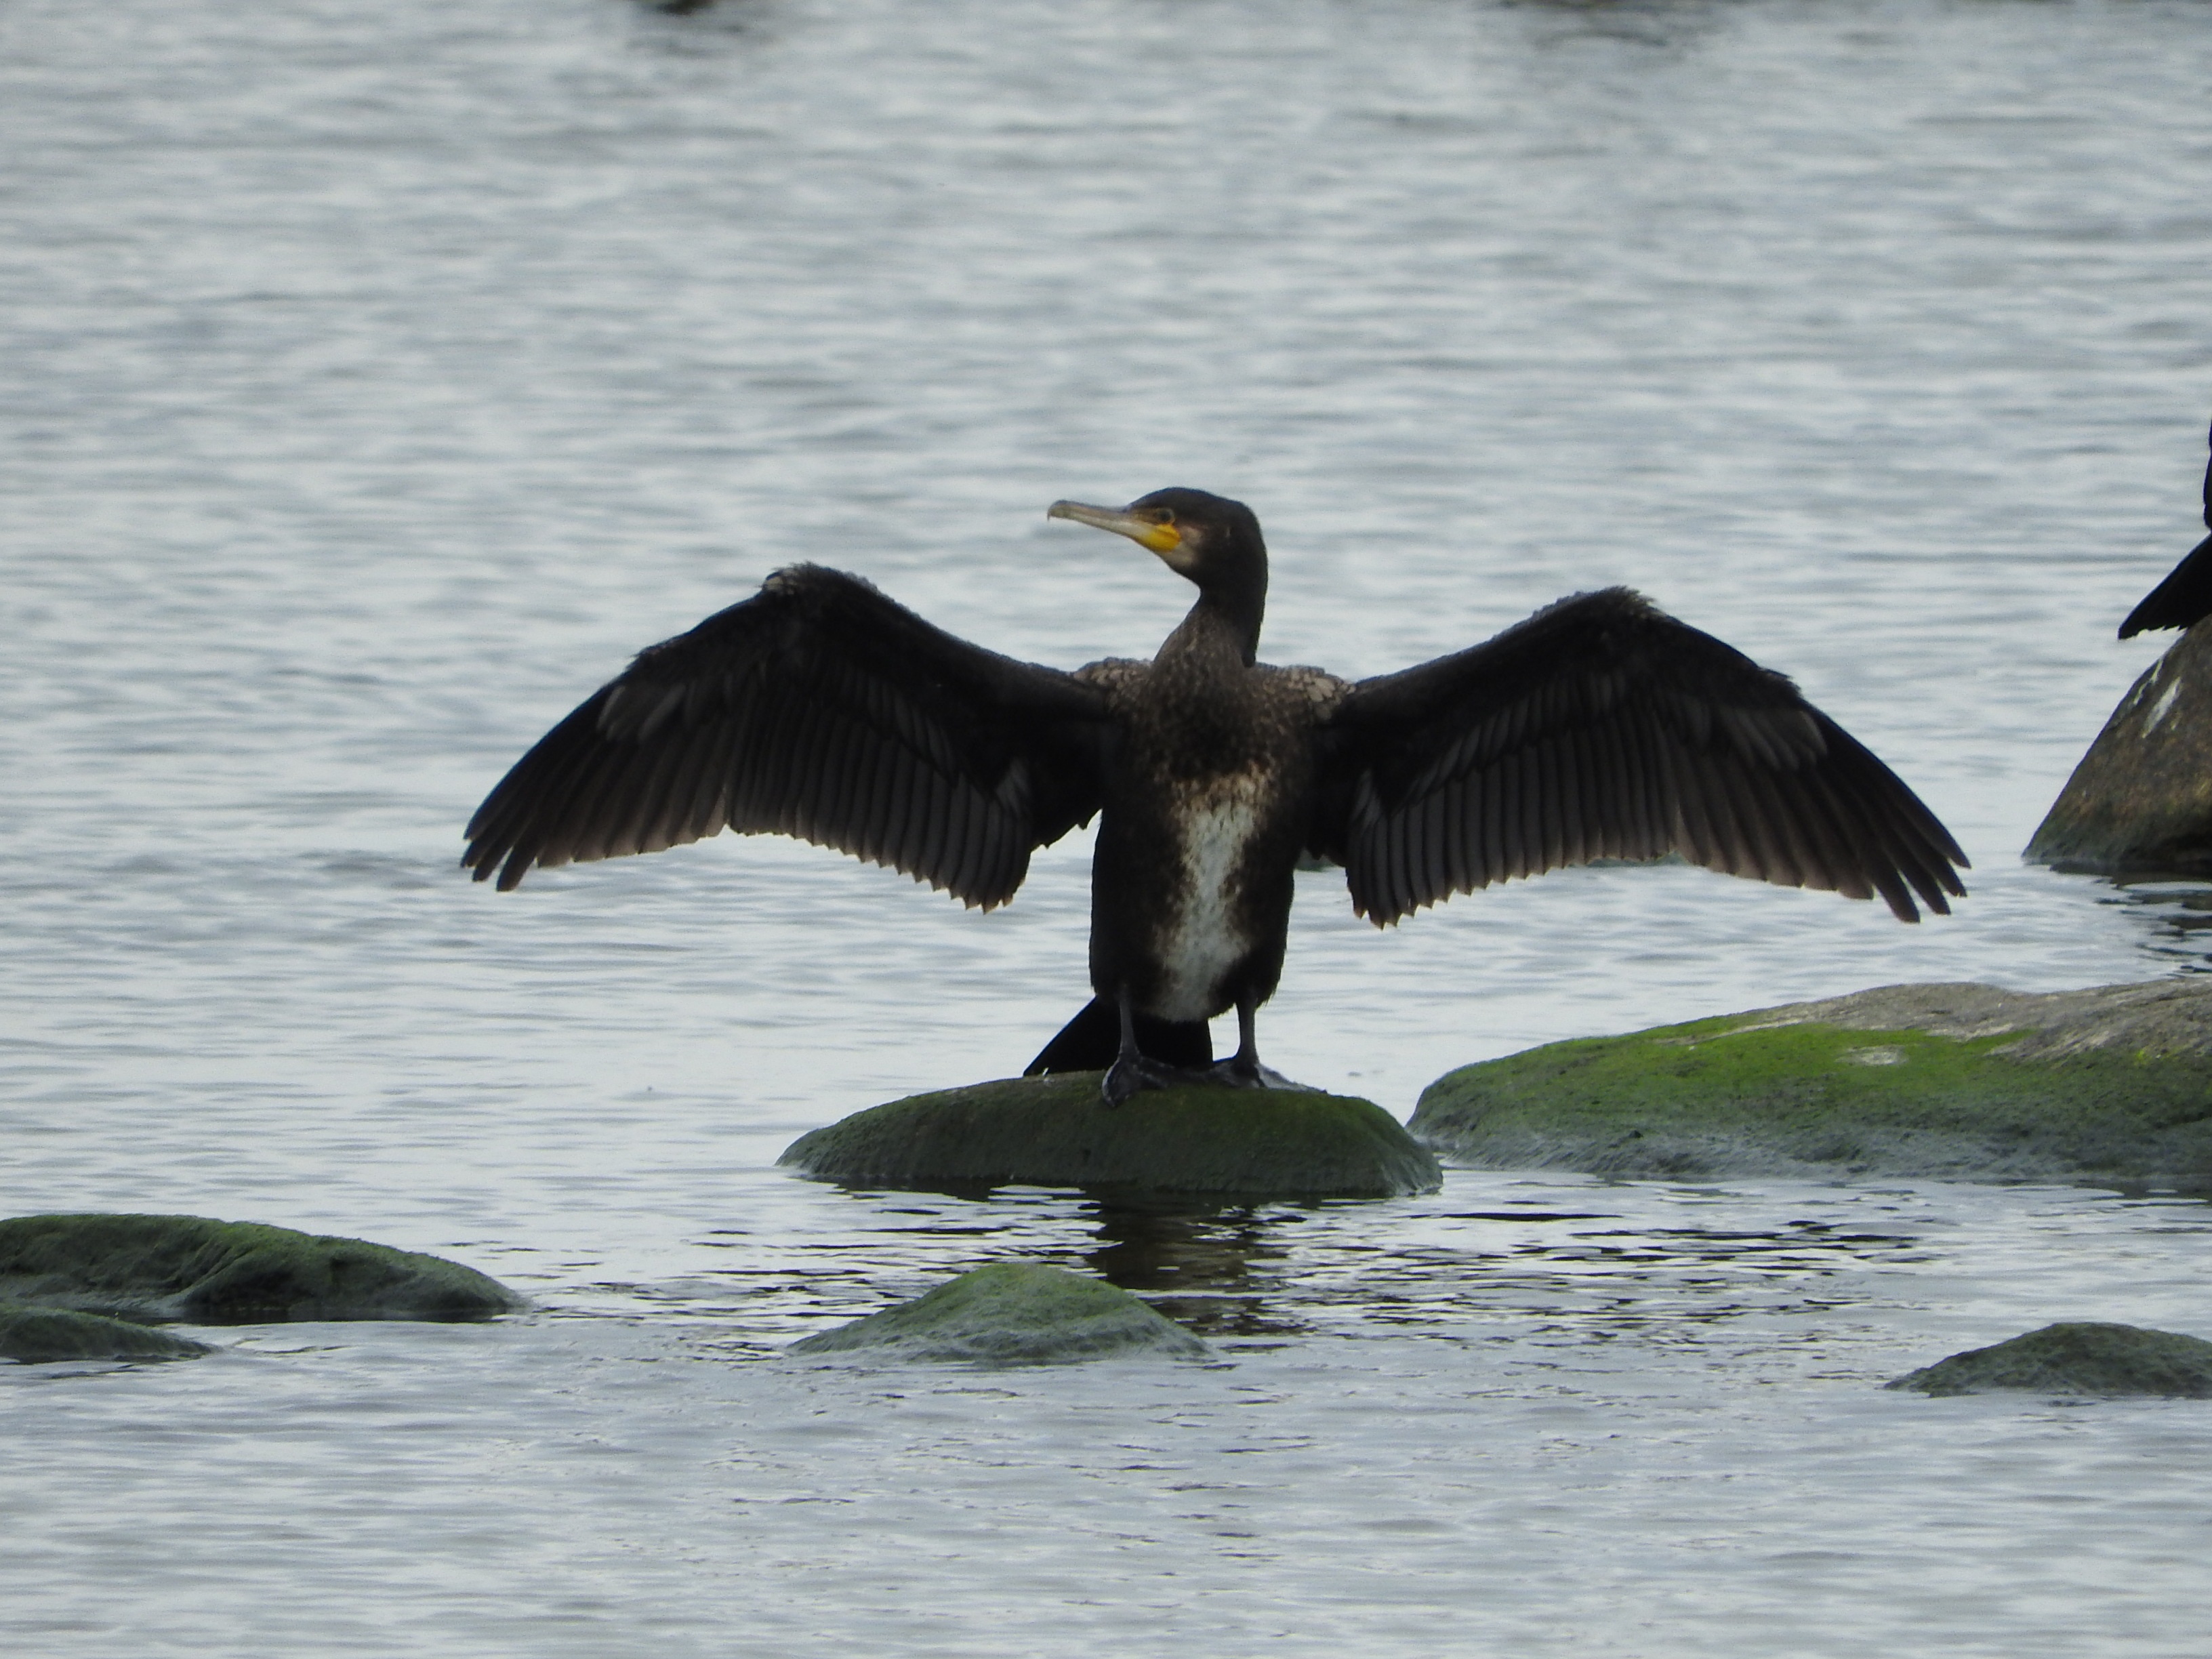
sea, coast, water, bird, wing, wildlife, beak, fauna, drying, wings, vertebrate, cormorant, water bird, phalacrocorax, seaduck